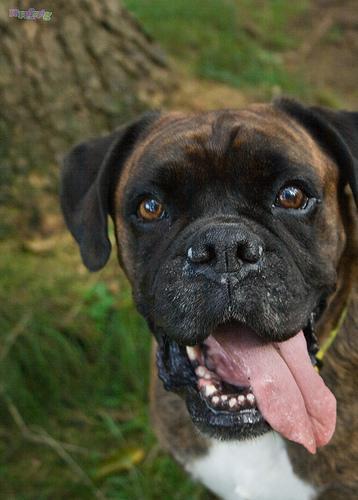
boxer